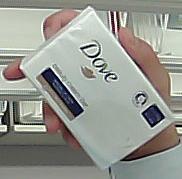
Product: dove_soap